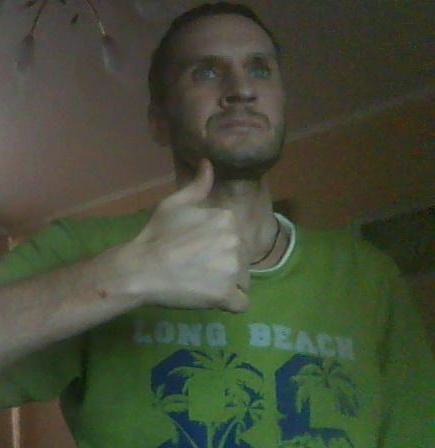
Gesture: like